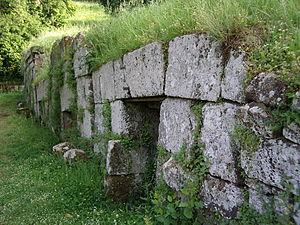
Nécropole du Crucifix du Tuf - Orvieto - Italie
La nécropole du Crucifix du Tuf connue aussi comme la Città dei Morti est une nécropole étrusque datant du VIIIᵉ siècle av. J.-C. située au pied des fortifications d'Orvieto, dans la province de Terni en Ombrie, accessible par la route contournant la ville.